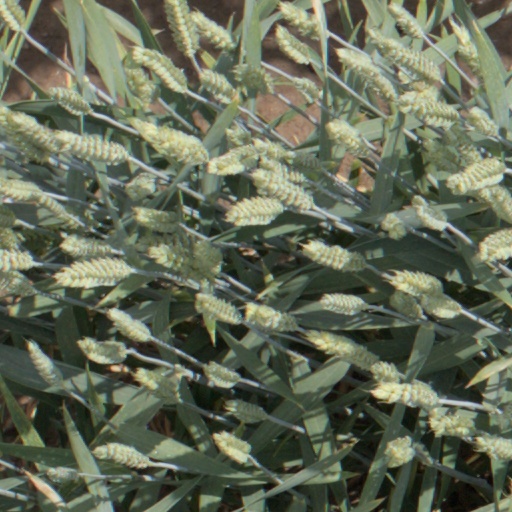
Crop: wheat